Michael Whalen (actor)

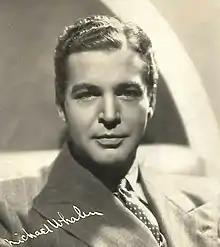
Whalen in 1936

Joseph Kenneth Shovlin (June 30, 1902 – April 14, 1974), known professionally as Michael Whalen, was an American actor who starred in motion pictures and television, including "Son of a Badman" and "Wee Willie Winkie".